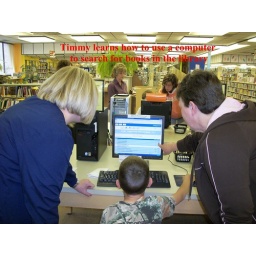
Timmy learns how to use a computer to search for books in the library